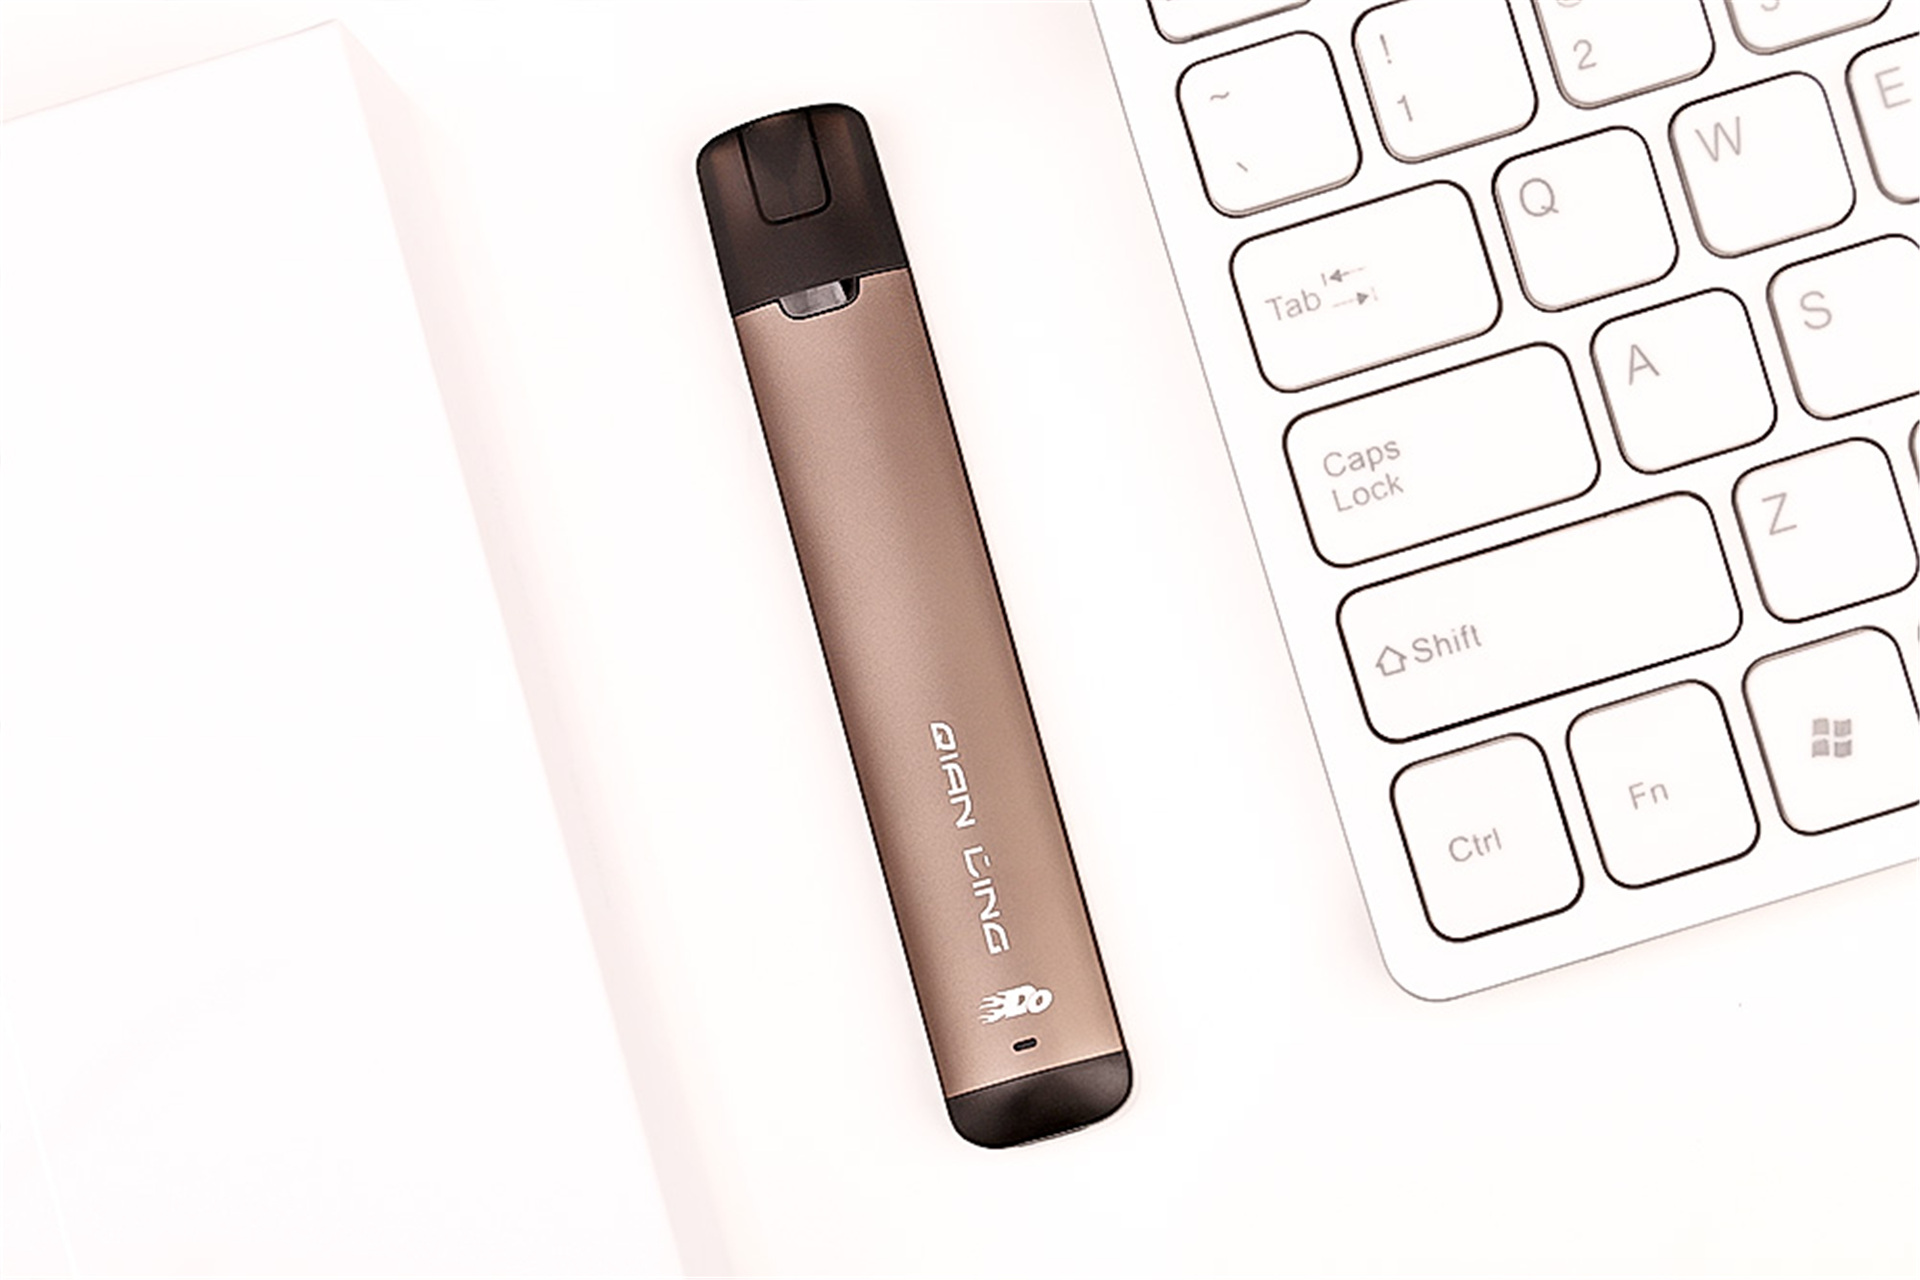
electronic, mobile phone, gadget, electronic device, technology, communication device, portable communications device, smartphone, Material property, electronics, metal